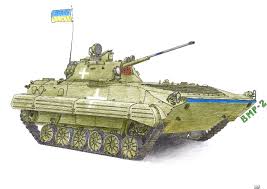
Label: BMP-2